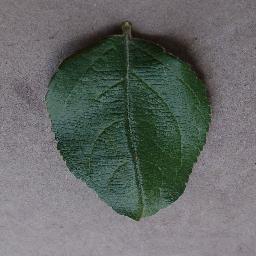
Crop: apple
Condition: healthy